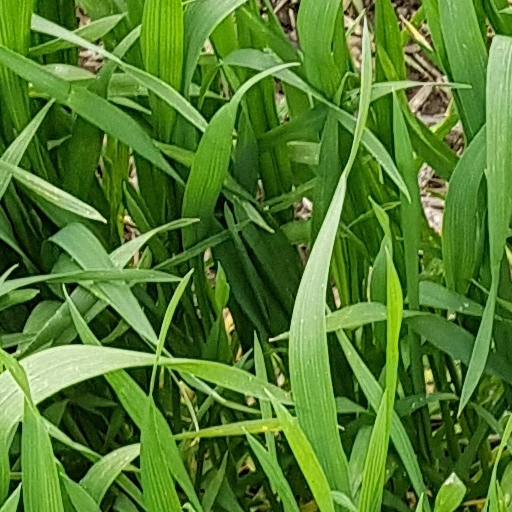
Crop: wheat